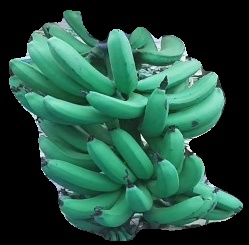
Variety: pachbale
Grade: grade3